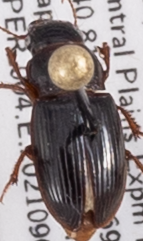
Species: Cratacanthus dubius
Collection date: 2021-09-01
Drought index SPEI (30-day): -1.166
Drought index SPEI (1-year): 0.17
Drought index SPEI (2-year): -0.51